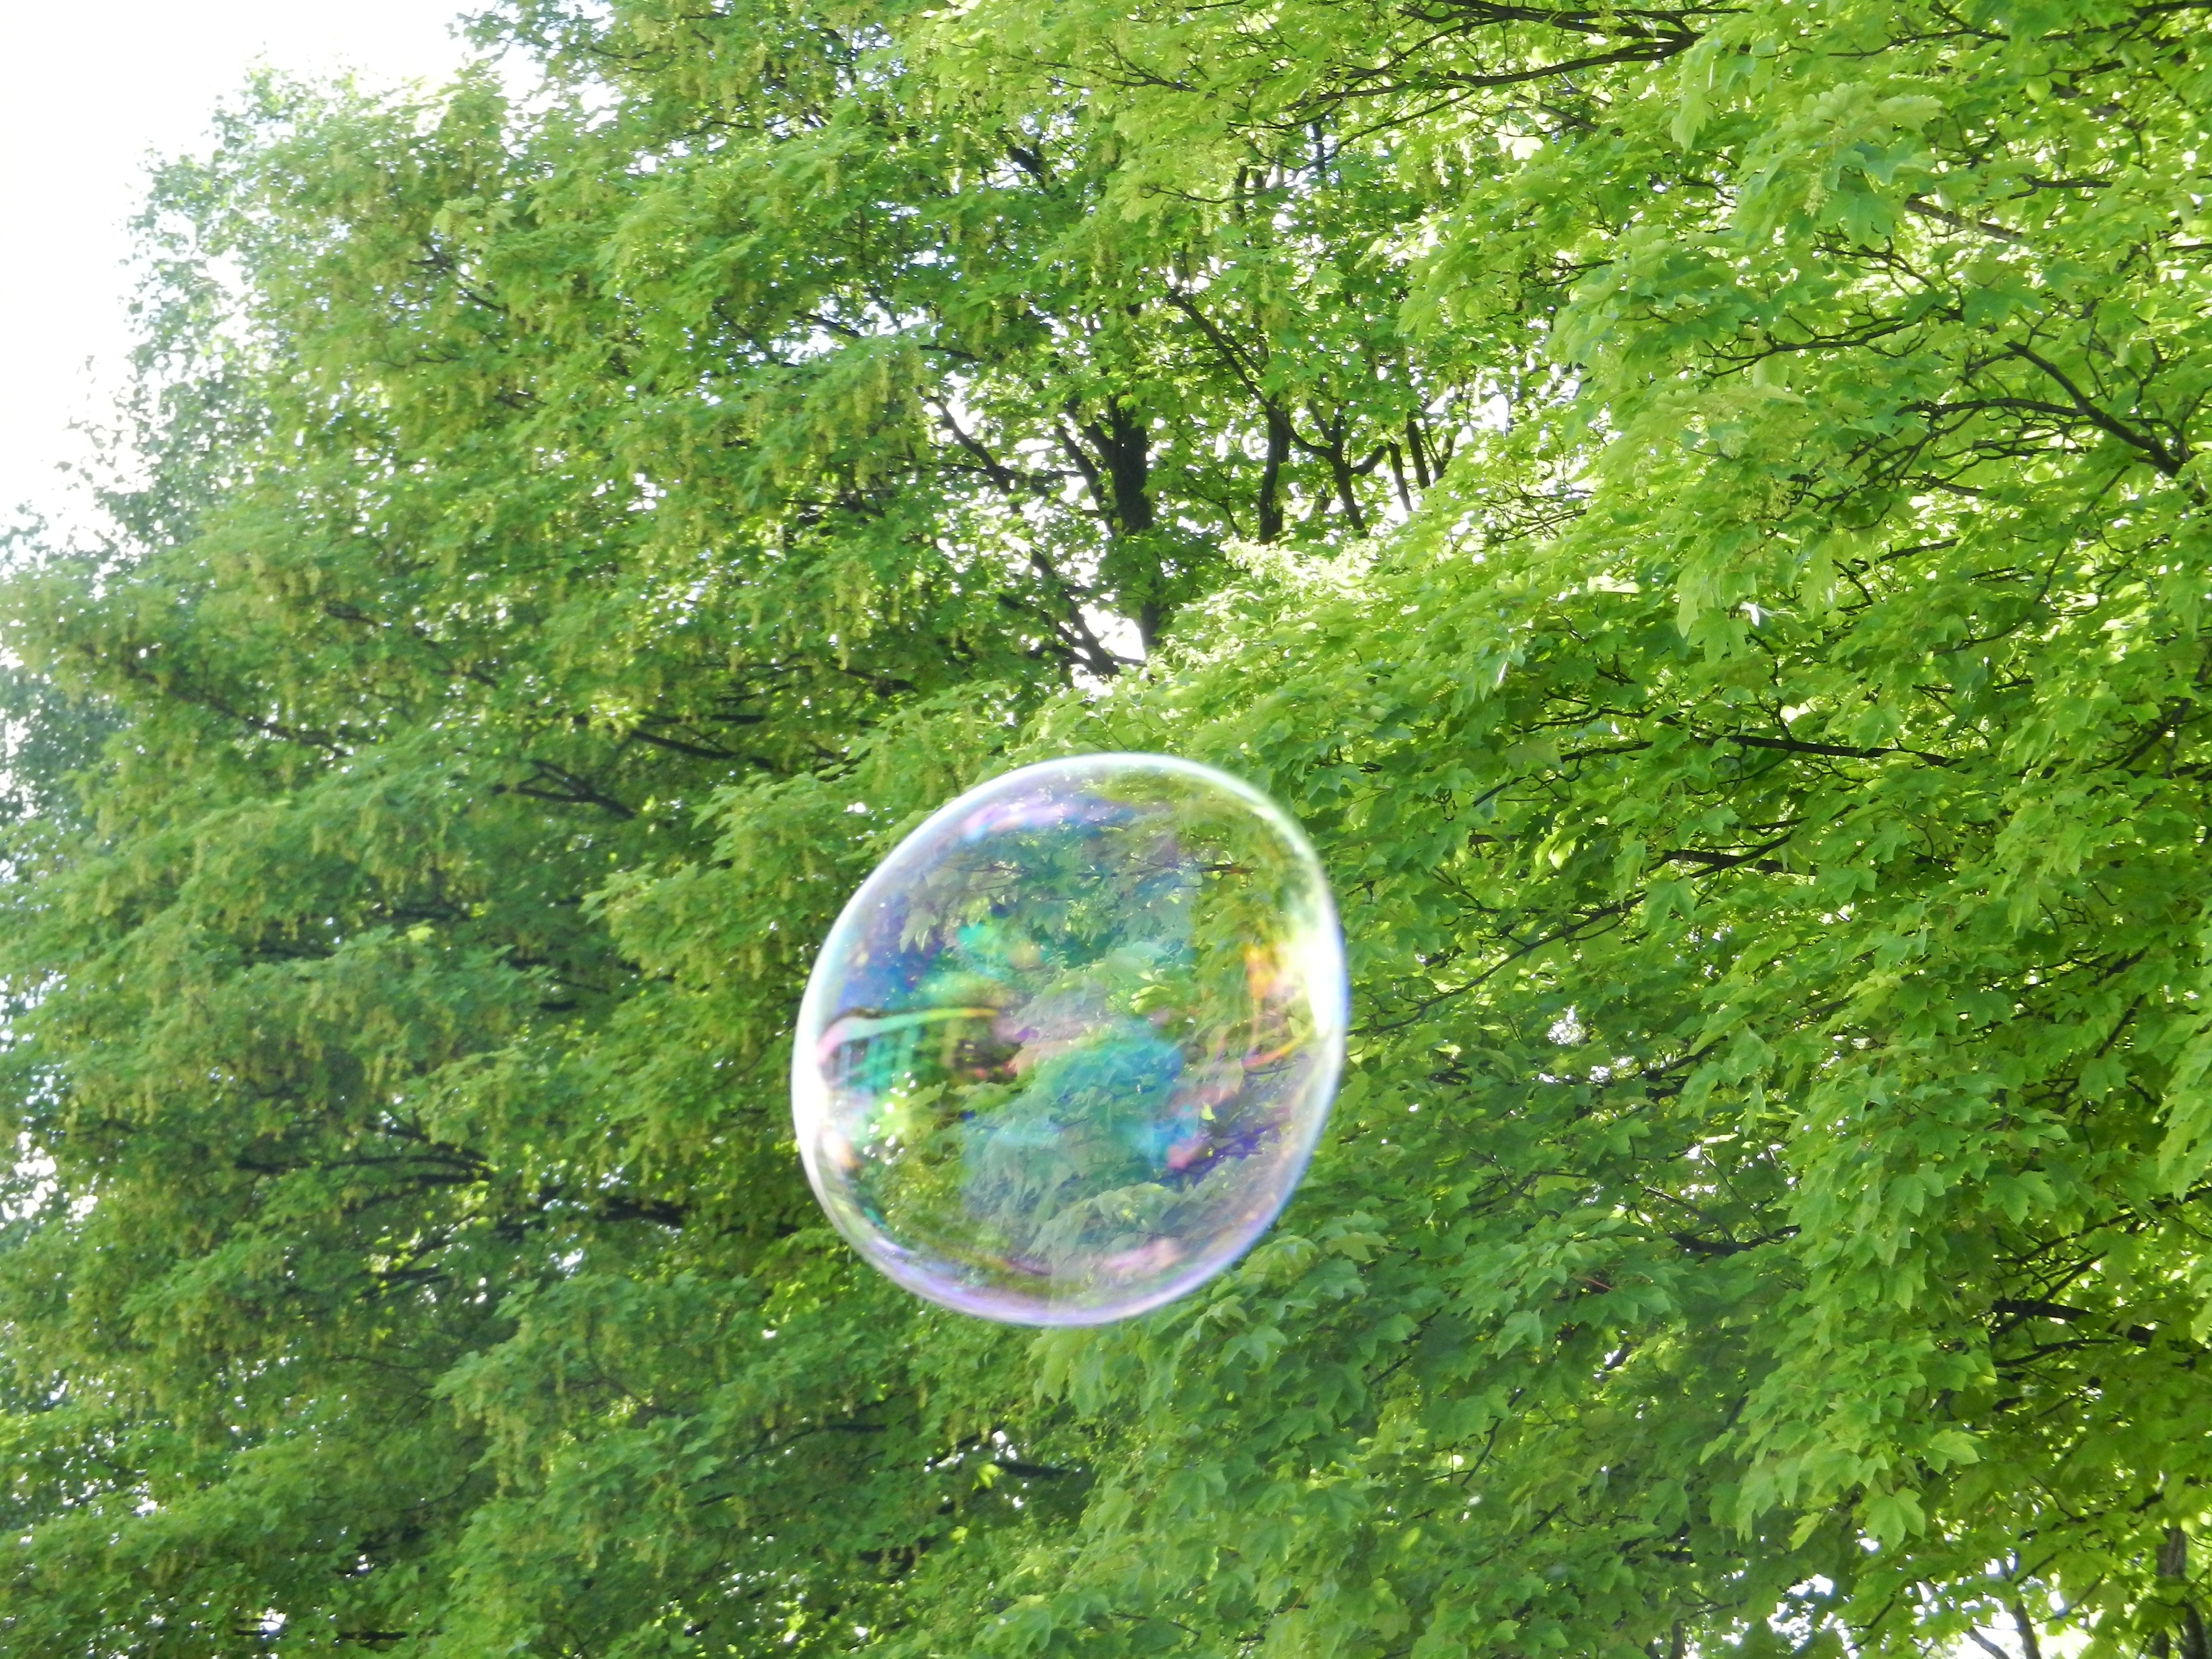
tree, branch, plant, air, leaf, flying, green, bubble, soap, blister, woody plant